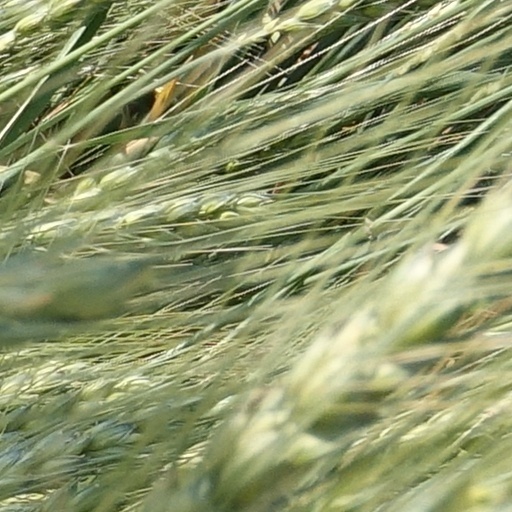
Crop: wheat